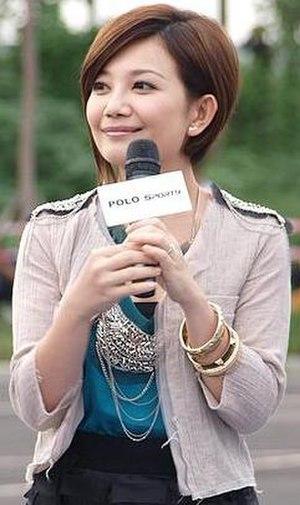
Fish Leong, de son vrai nom Liang Jingru, également connue sous le nom de Jasmine Liang, est une chanteuse malaisienne d'origine chinoise née le 16 juin 1978 à Kuala Pilah, Negeri Sembilan en Malaisie.